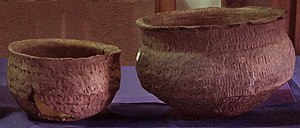
Guaraní (folk) / Galleri
Guaraní en en gruppe af kulturelt forbundne oprindelige folkeslag i Sydamerika. De er kendetegnet ved brugen af sproget guaraní. De fleste guaraní er bosat i Paraguay mellem floden Río Uruguay og det nedre løb af Río Paraguay, i den argentinske provinsMisiones, i det sydlige Brasilien og i dele af Uruguay og Bolivia.